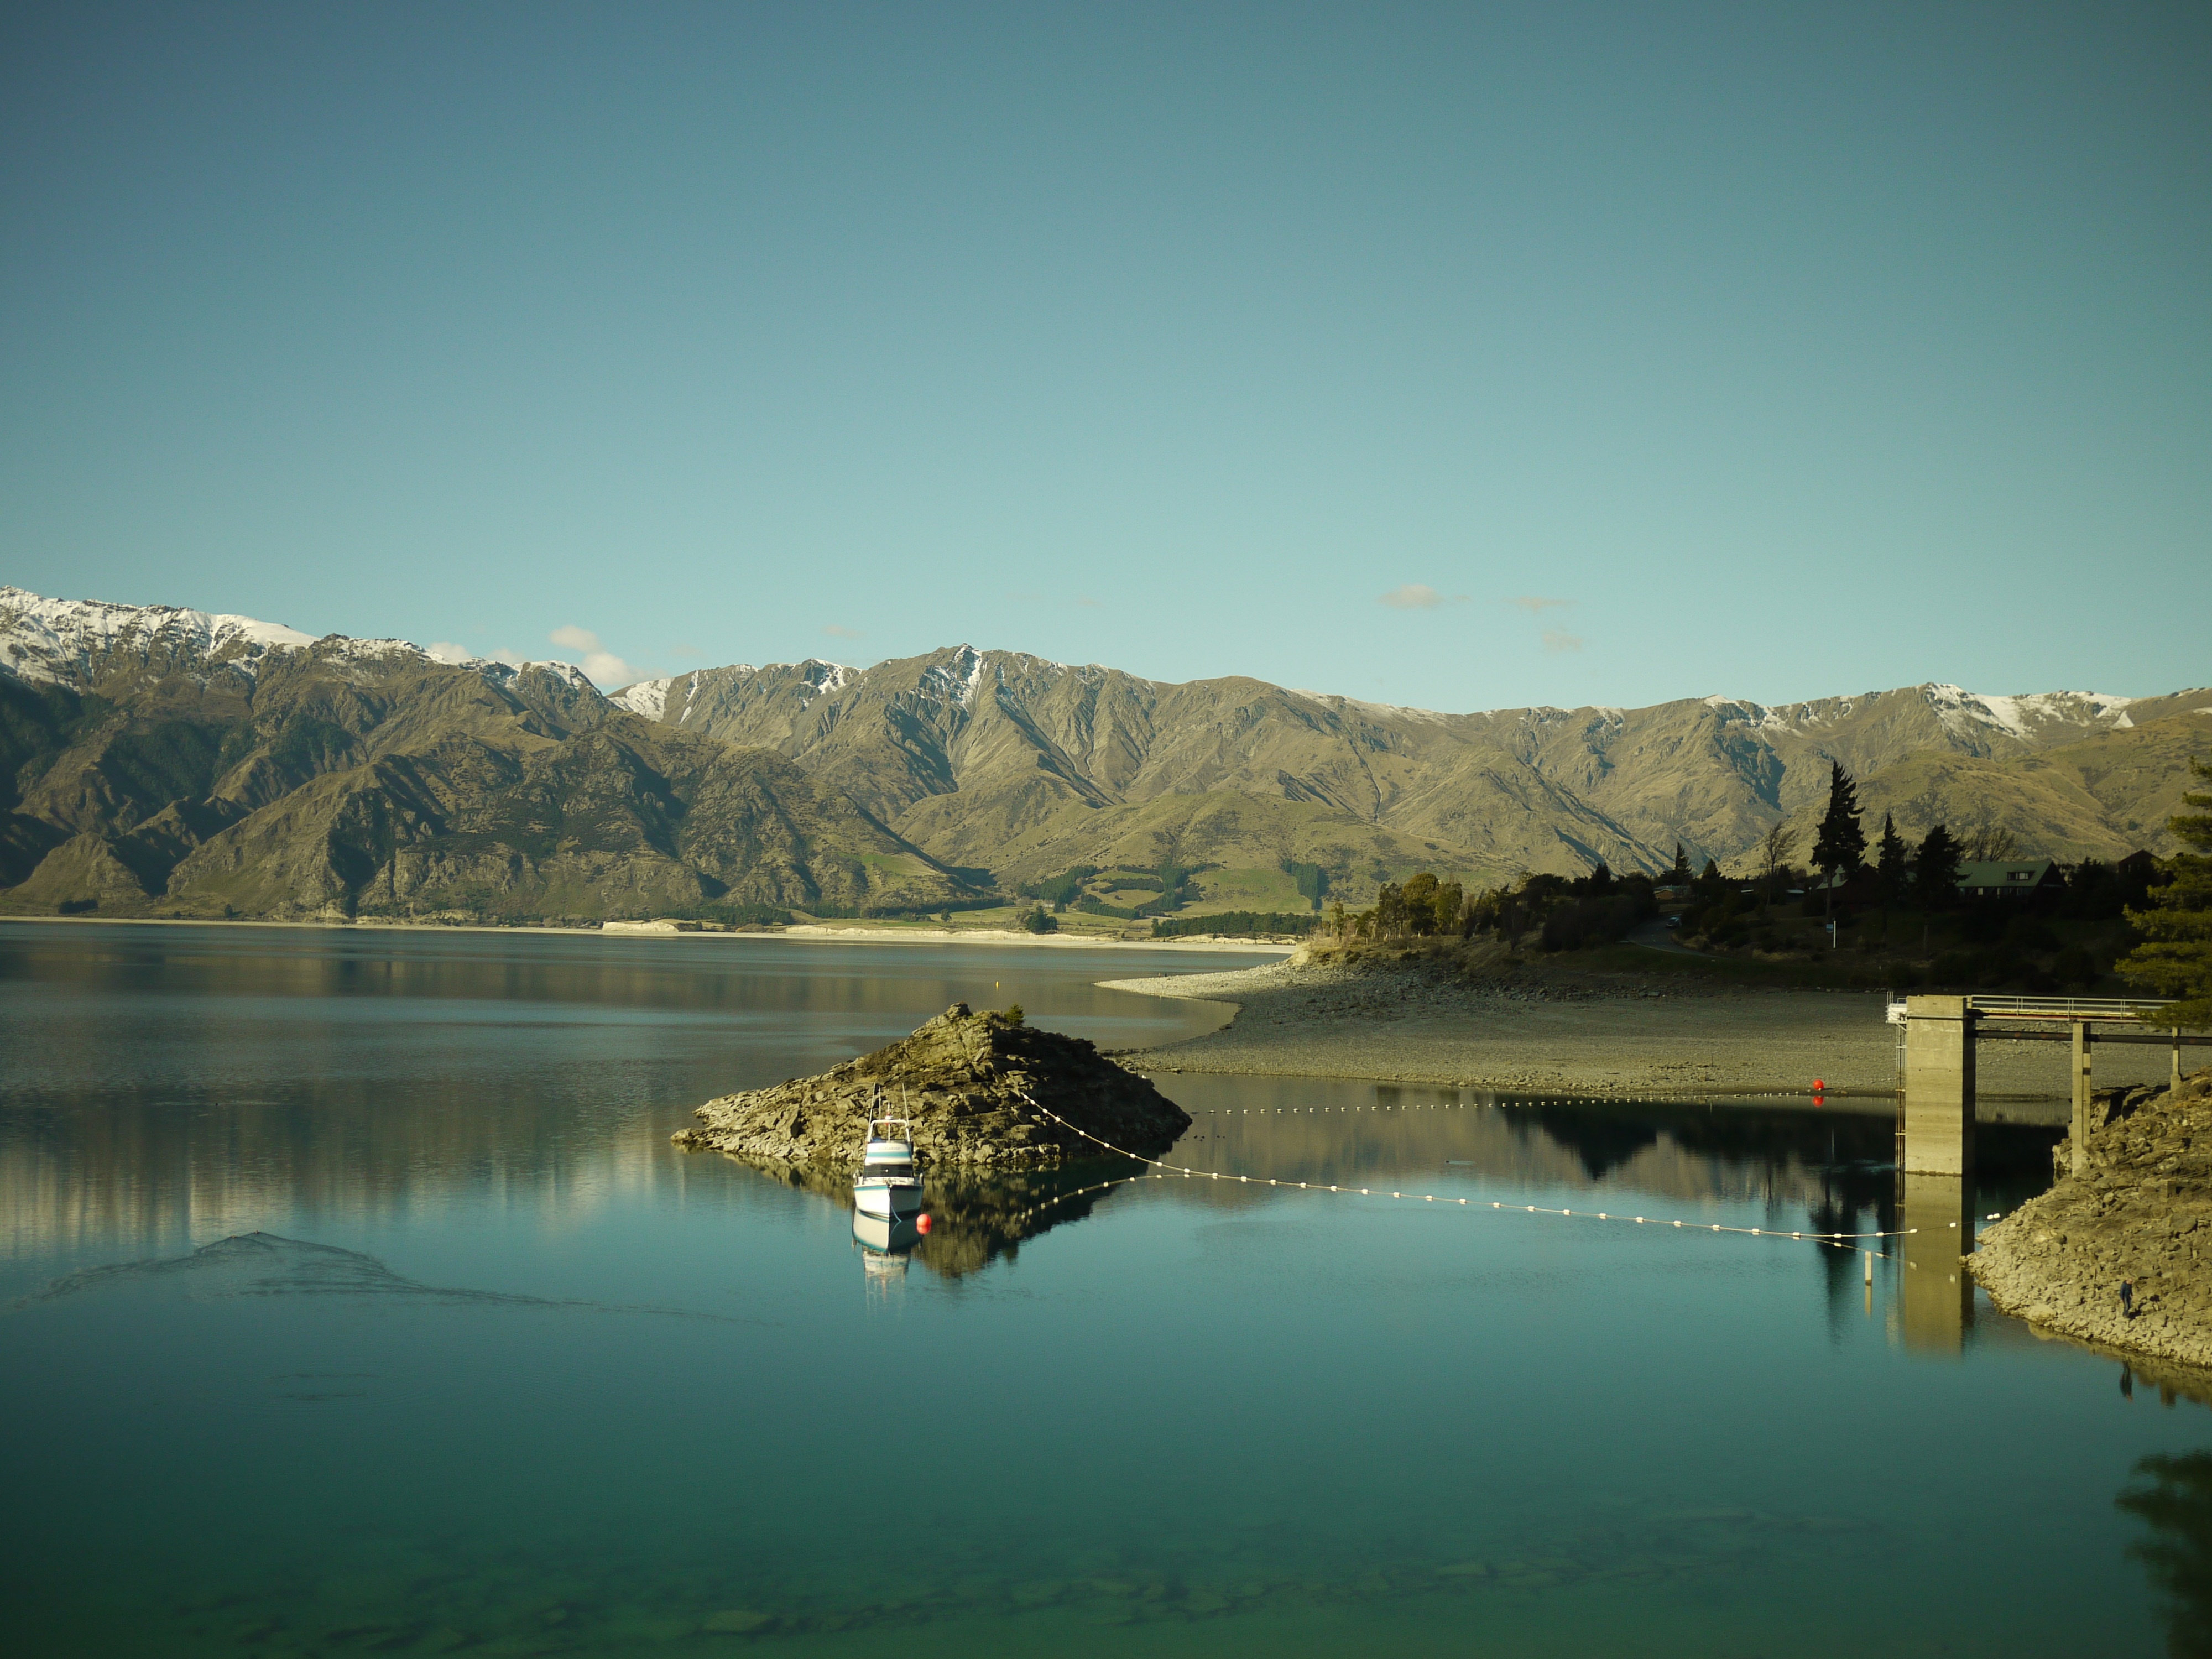
landscape, sea, tree, water, nature, mountain, cloud, sunlight, morning, lake, dawn, river, mountain range, dusk, evening, reflection, reservoir, body of water, new zealand, loch, atmospheric phenomenon, mountainous landforms